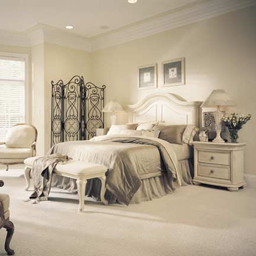
Room type: bedroom